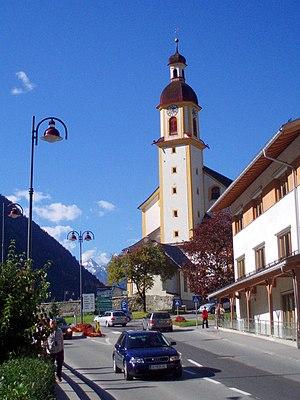
Neustift im Stubaital est une commune autrichienne de 4 522 habitants. Elle est située à l'ouest du pays, dans le district d'Innsbruck-Land, dans le Land de Tyrol.